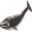
Label: whale